History of religious pluralism

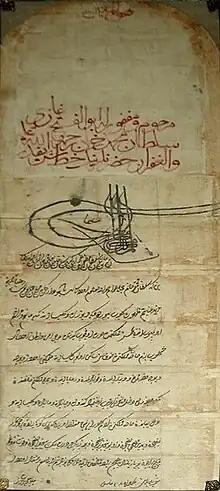
Mehmed II's ahidnâme to the Catholic monks of the recently conquered Bosnia issued in 1463, granting them full religious freedom and protection.

Religious pluralism existed in medieval Islamic law and Islamic ethics, as the religious laws and courts of other religions, including Christianity, Judaism and Hinduism, were usually accommodated within the Islamic legal framework, as exemplified in the Caliphate, Al-Andalus, Ottoman Empire and Indian subcontinent.